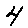
Label: 4